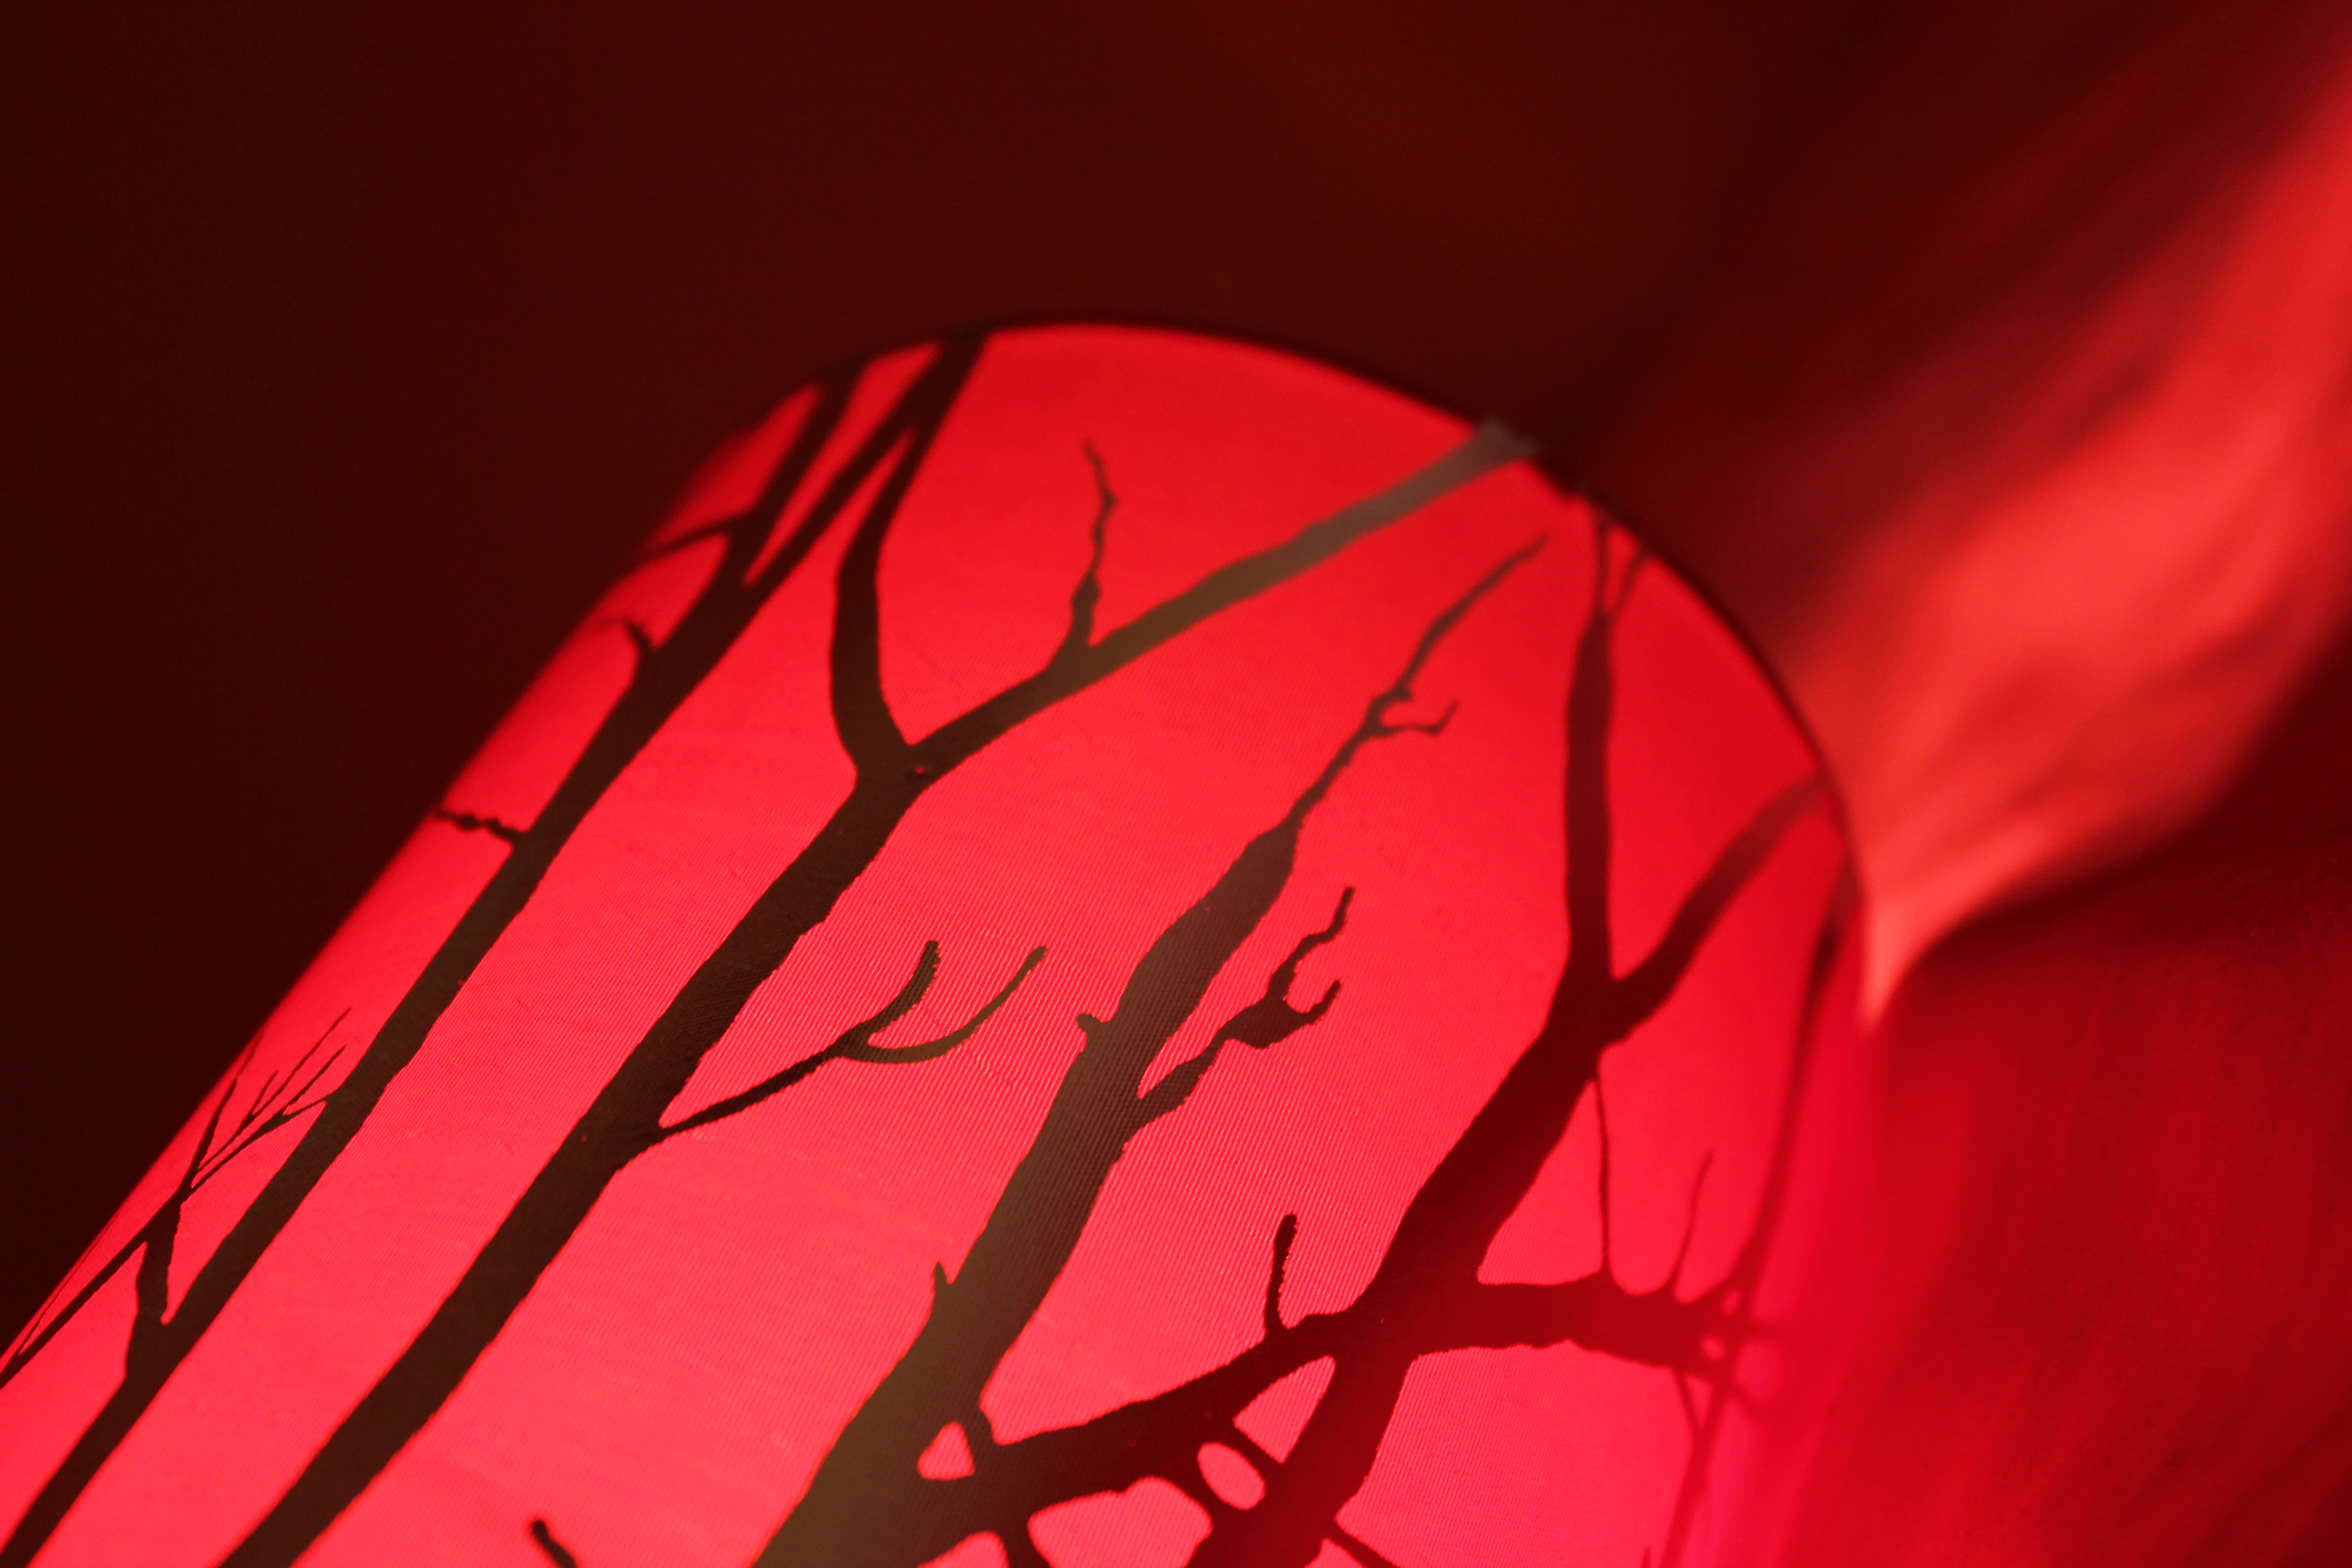
light, sunset, leaf, flower, petal, line, red, color, darkness, lamp, pink, circle, close up, shape, macro photography, overturned, computer wallpaper